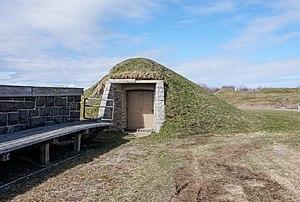
Entrée de la caponnière de tête au Fort n° 1 de Lévis, Québec, Canada
Les forts de Lévis sont un ensemble de trois forts construits par l'armée britannique pour défendre la ville de Québec depuis Lévis au sud du fleuve Saint-Laurent. Ils font partie intégrante des fortifications de Québec. Le lieu historique national du Canada des Forts-de-Lévis, géré par Parcs Canada met en valeur le site qui est ouvert aux visiteurs depuis 1982.